North Carolina General Assembly of 1836–1837

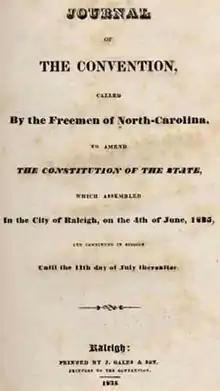
North Carolina State Constitutional Convention of 1835

Voters and office holders were required by the North Carolina constitution of 1776 to own property. The amendments to the constitution in 1835 also disqualified free blacks from voting. Free blacks were qualified to vote in the original 1776 constitution.